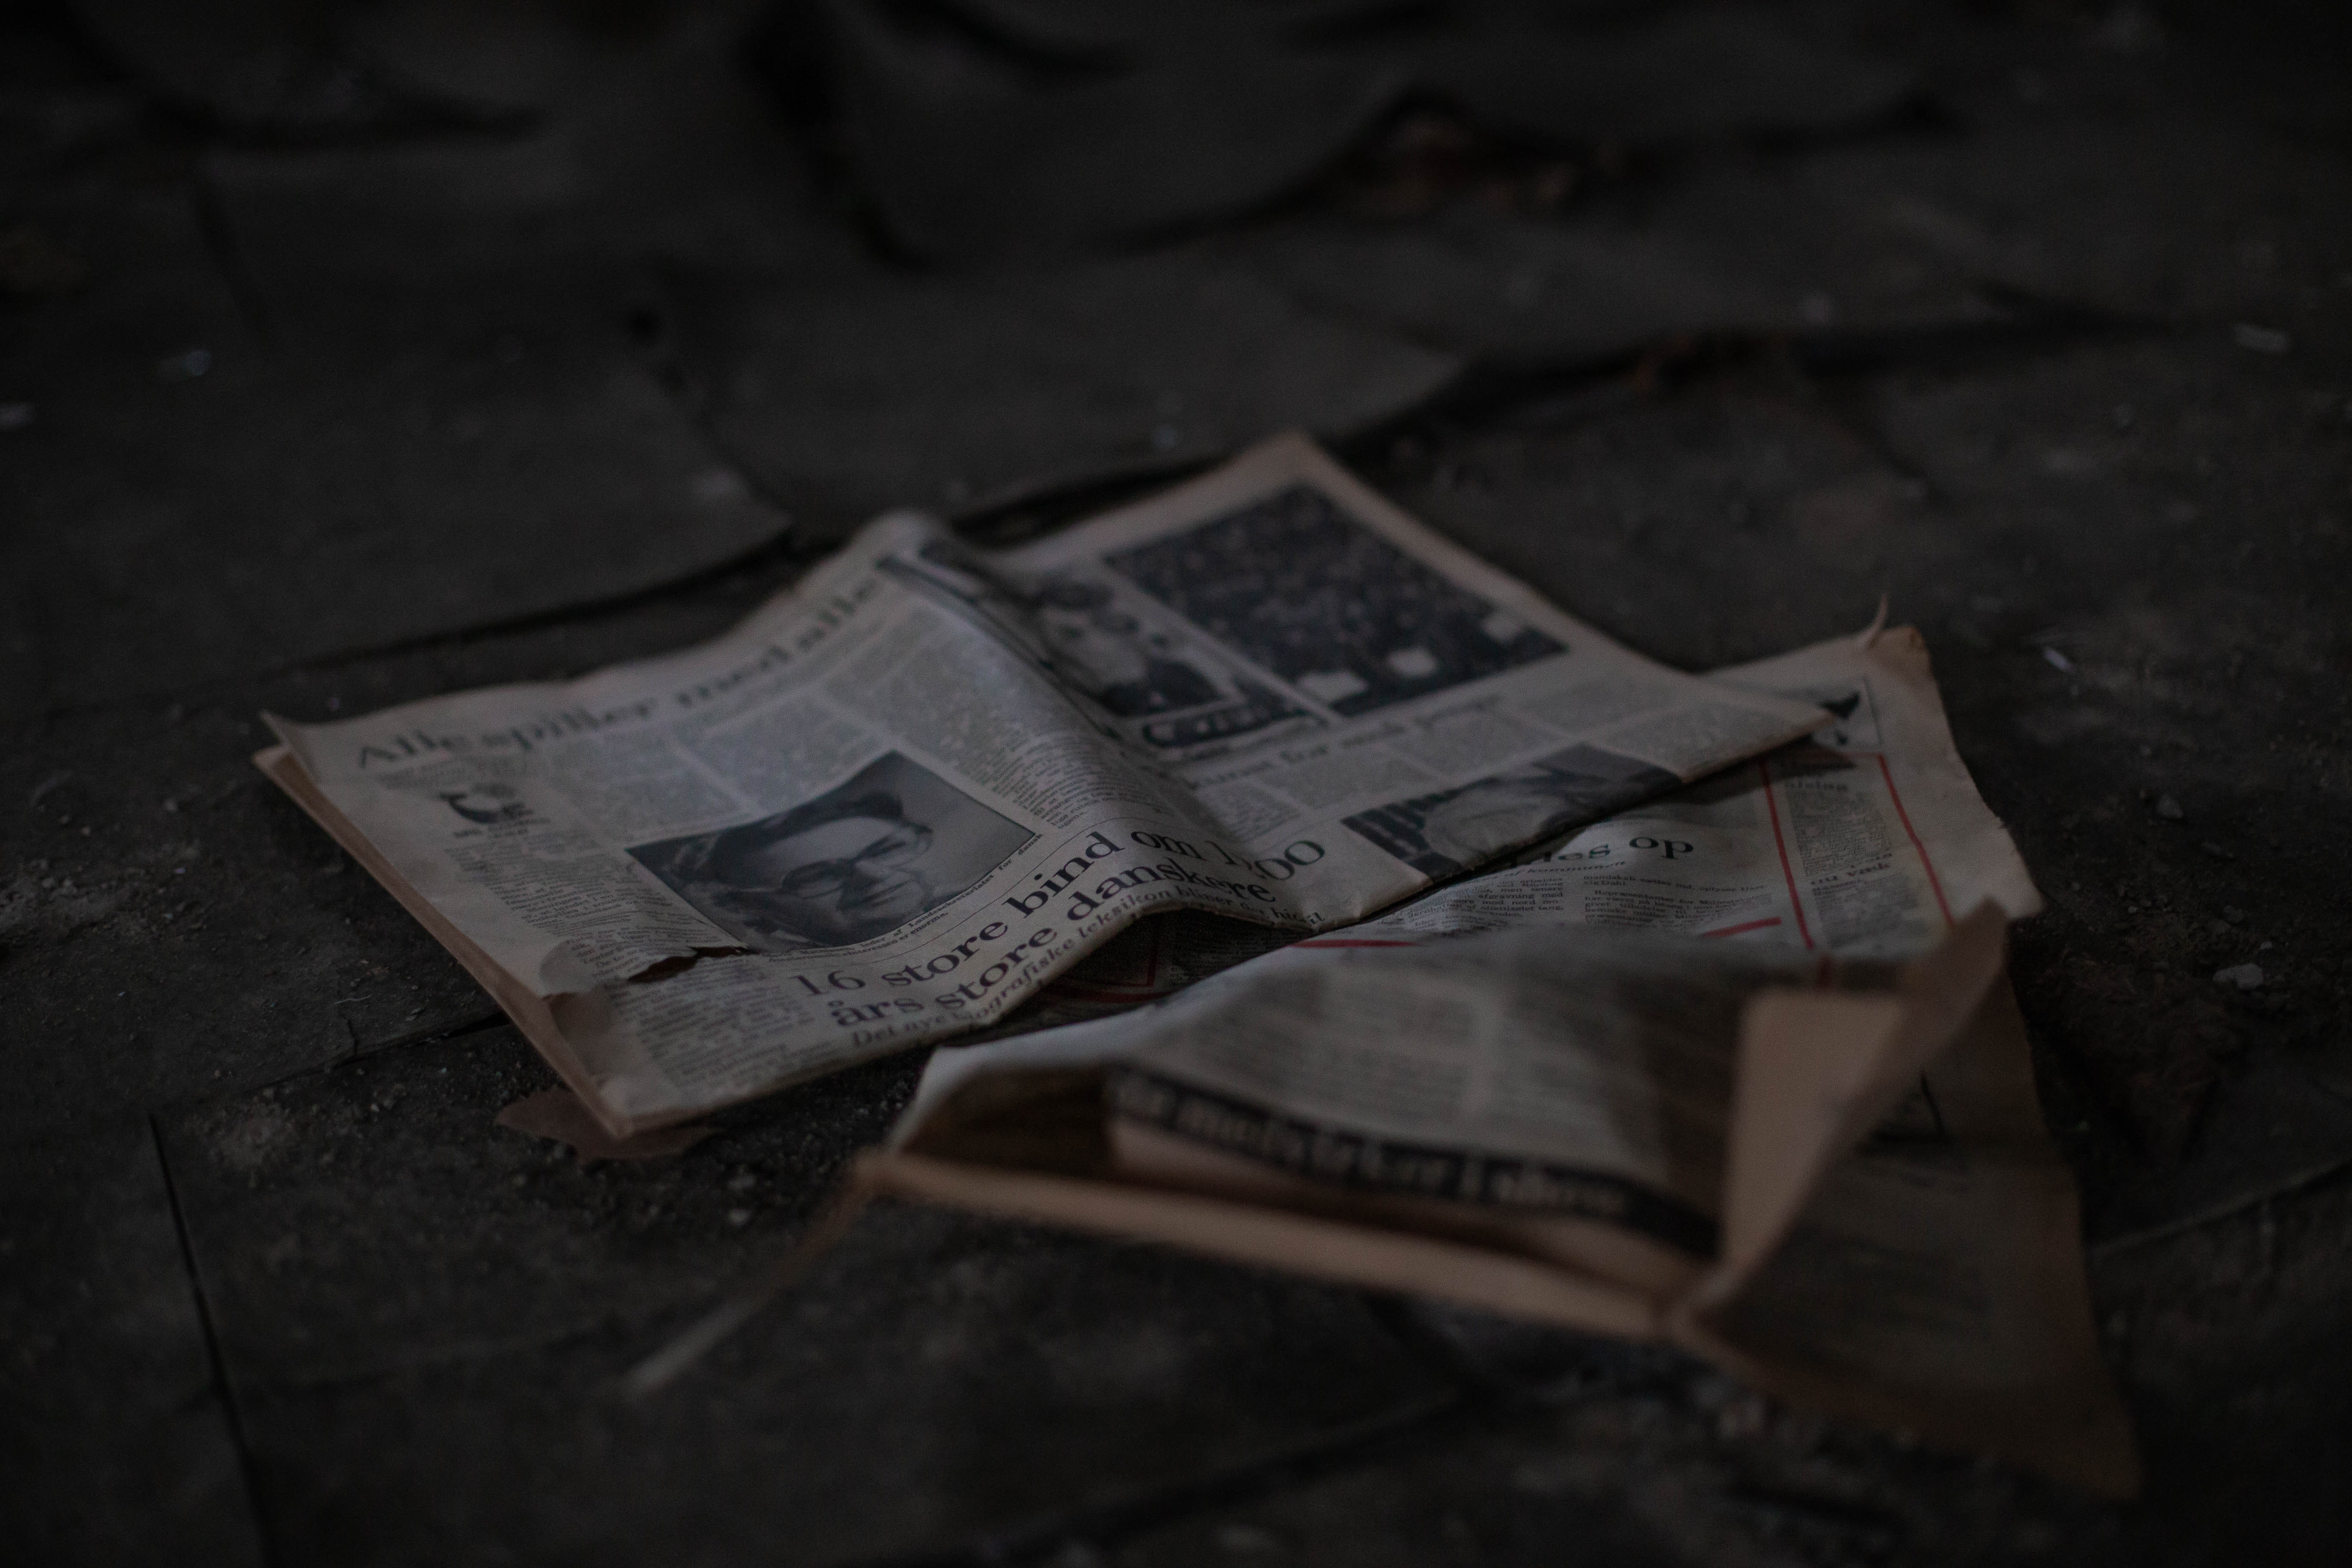
money, cash, currency, dollar, photography, wood, paper, floor, money handling